JP Sears

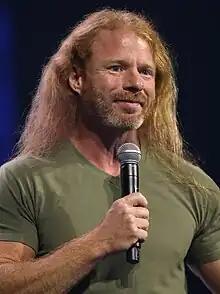
Sears in 2023

Jonathan Patrick Sears, known online as AwakenWithJP, is an American conservative YouTube comedian. Sears produces satirical YouTube videos where he parodies lifestyle gurus, wellness coaches, and government policies.